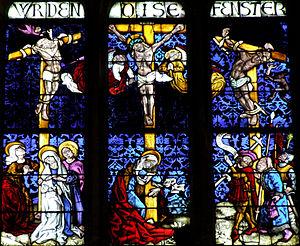
Walbourg - Eglise Sainte-Walburge - Vitrail de la Crucifixion
L'abbaye Sainte-Walburge, ancienne abbaye bénédictine, est située à Walbourg, dans le département du Bas-Rhin, en région Alsace.
Walbourg est une commune française située dans le département du Bas-Rhin, en région Grand Est.